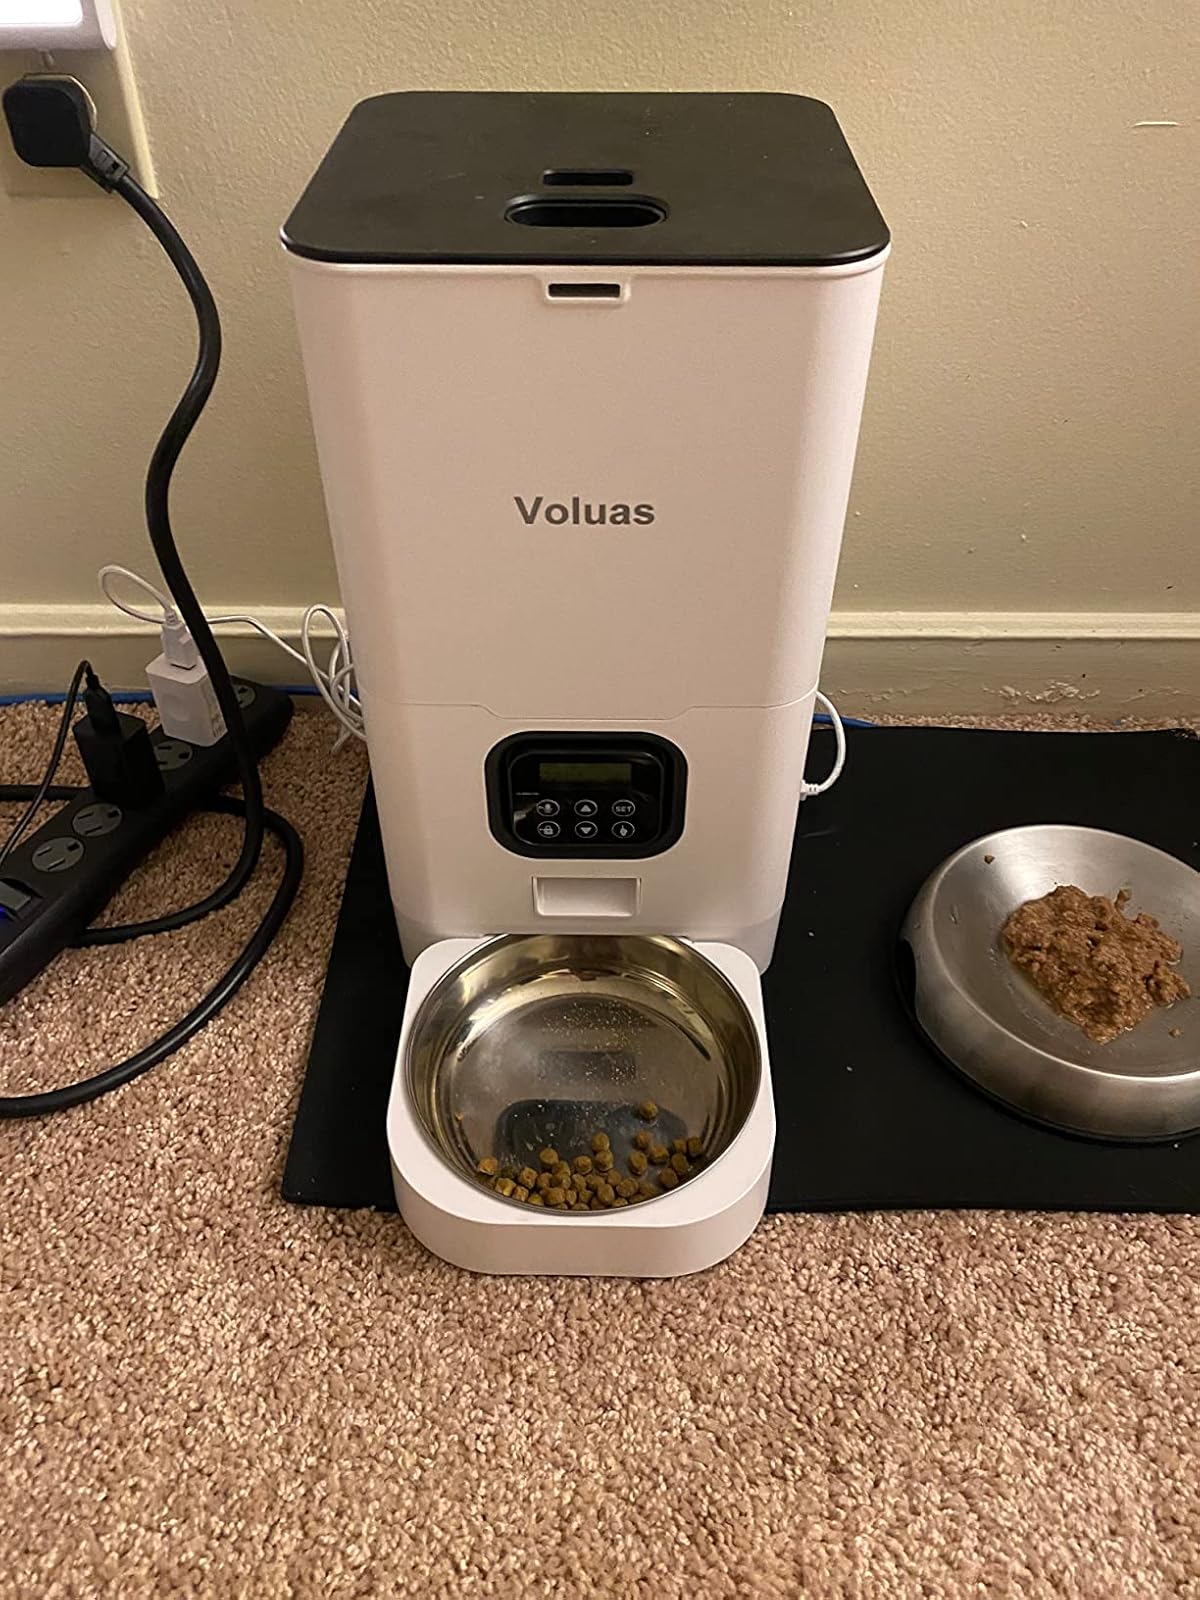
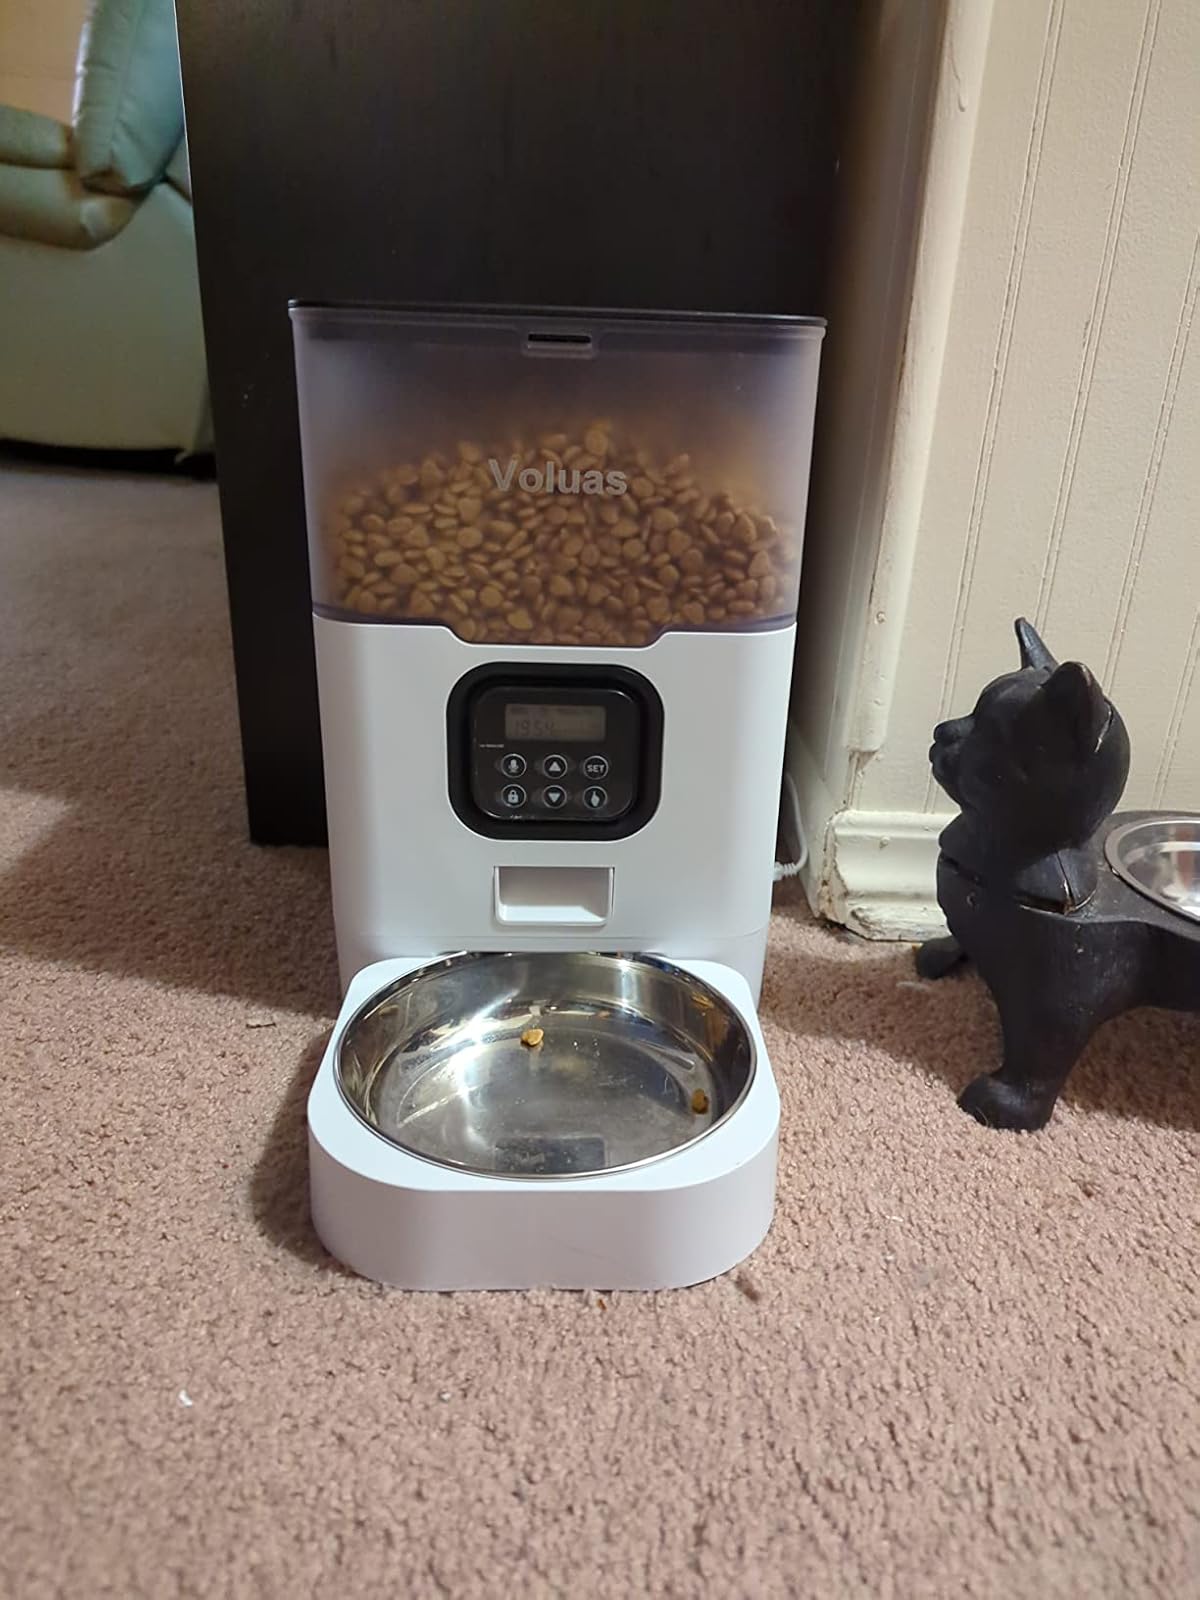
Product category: items_feeder
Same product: no